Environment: real
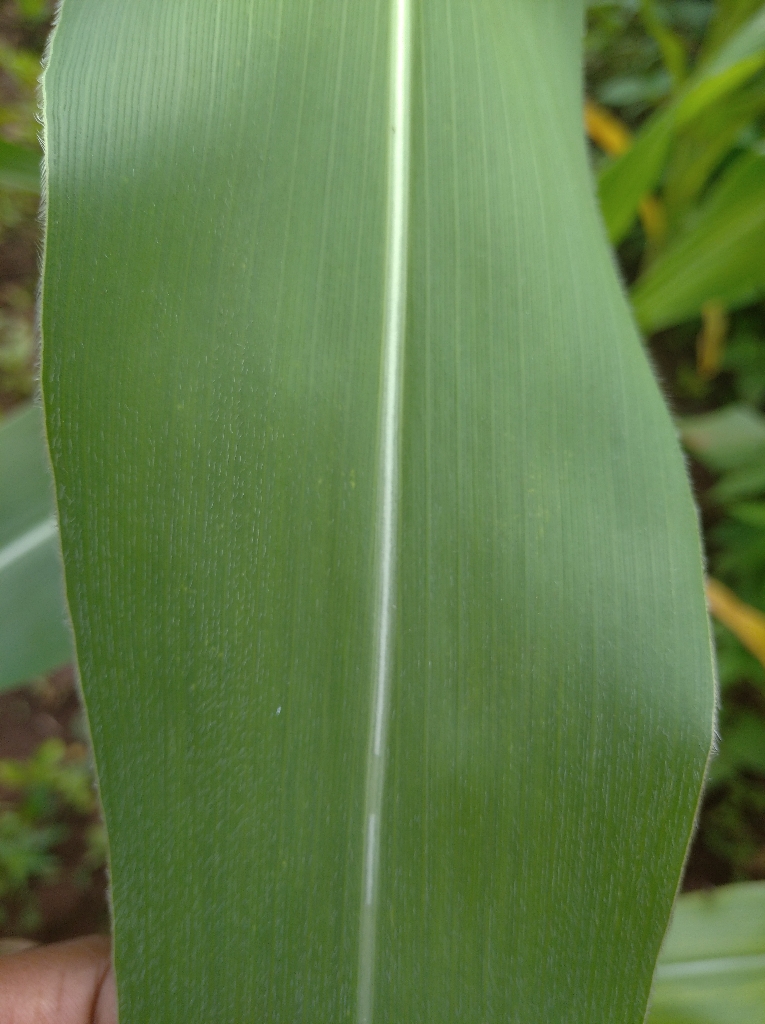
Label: healthy